Australian cricket team in the West Indies in 2003

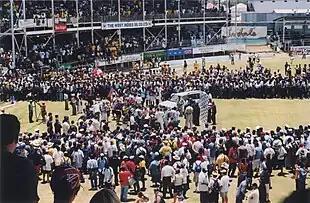
Antigua Recreation Ground WI v AUS 2003-04

The toss was won by Waugh who elected to bat. Ponting, the player of the series and Wisden ‘Leading Player of the Year’ would miss the test due to illness and be replaced by Martin Love, but Australia still struggled with not a single batsman passing 50. However, Jermaine Lawson stood tall for the West Indies, taking seven wickets in the first innings, including both Aussie openers. Lara top scored for the West Indies in their first innings, equalling them with Australia after the first innings at 240. In the 2nd innings both Aussie openers would past the century mark, with the first wicket falling for 242, more than both teams first innings total. They went on the set the Caribbean a record chase of 418.